List of mammals of California

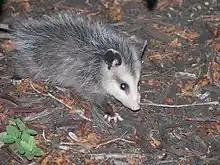
Opossum ("Didelphis virginiana")

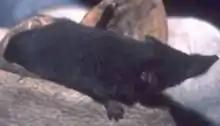
Desert shrew ("Notiosorex crawfordi")

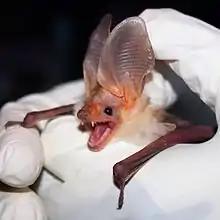
Pallid bat ("Antrozous pallidus")

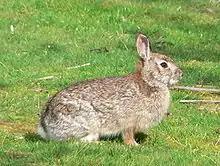
Brush rabbit ("Sylvilagus bachmani")

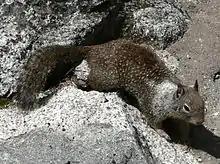
California ground squirrel ("Spermophilus beecheyi")

Thirty species of squirrels, chipmunks, and marmots occur in California.